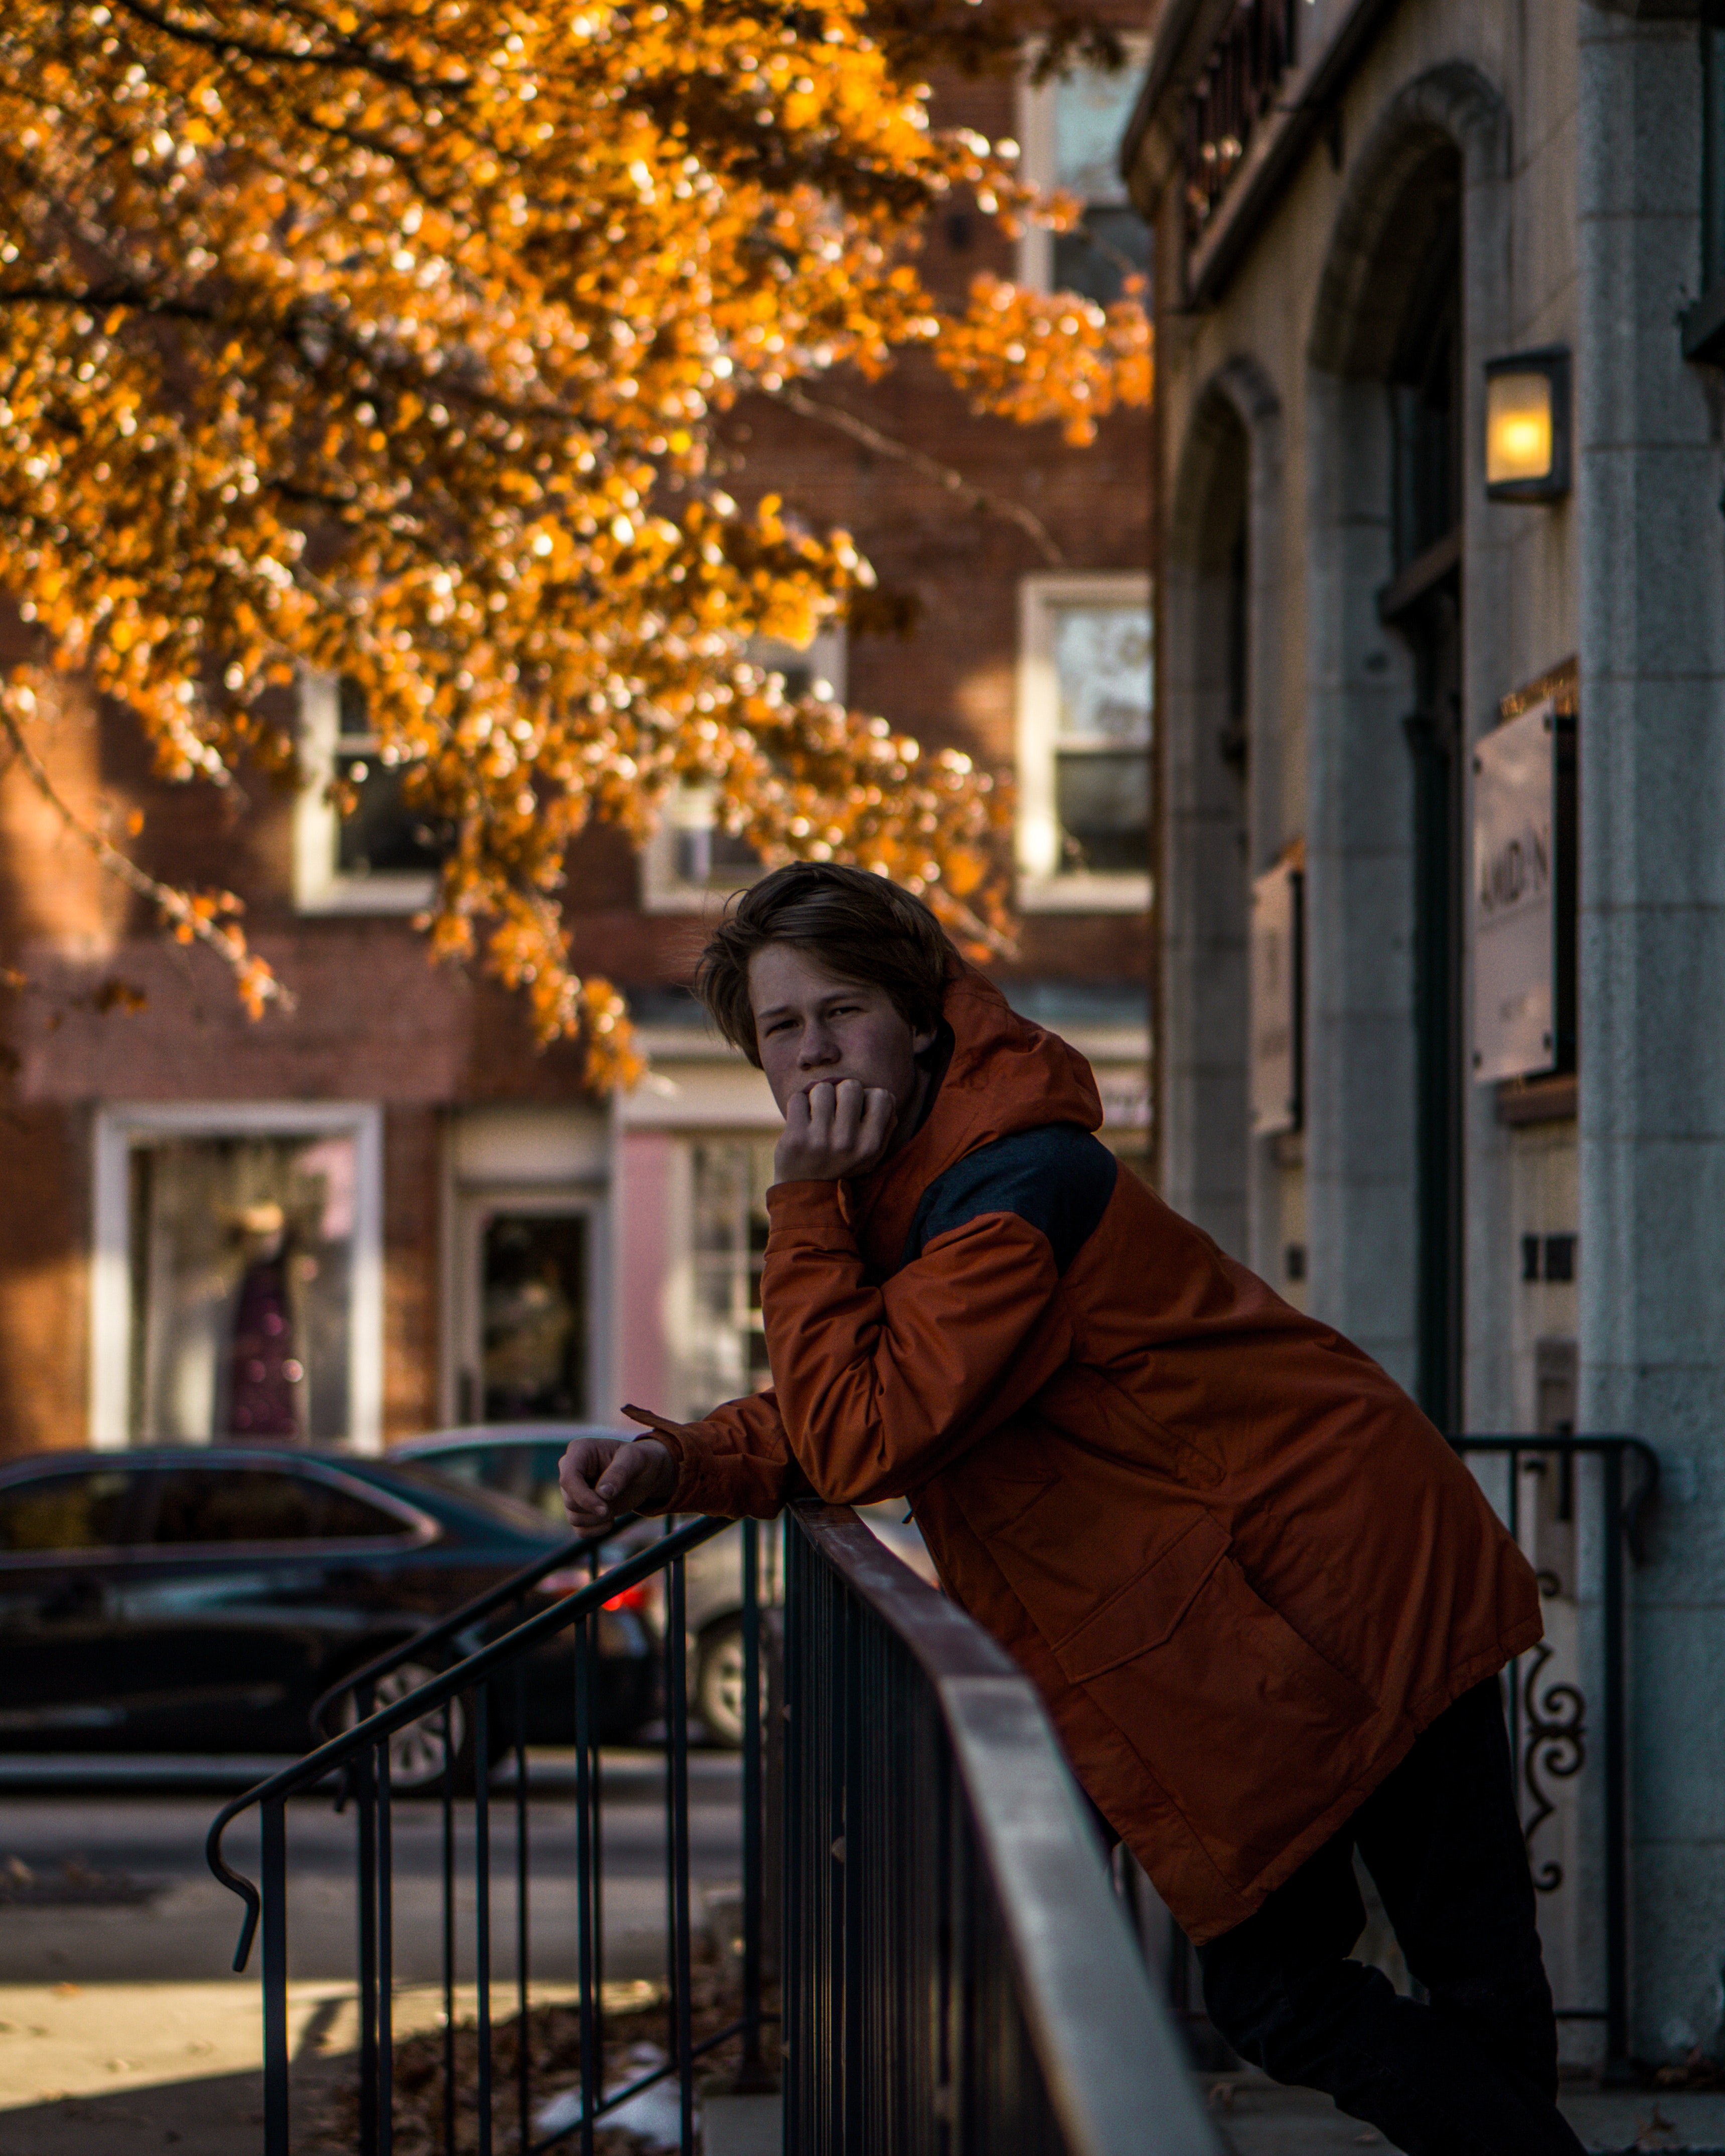
tree, leaf, human, autumn, street, outerwear, architecture, night, Tints and shades, sitting, street light